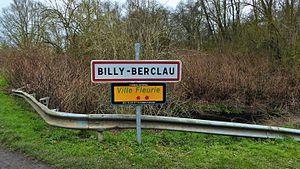
city limit de Billy-Berclau , Pas-de-Calais, Nord-Pas-de-Calais-Picardie France.
Billy-Berclau est une commune française située dans le département du Pas-de-Calais en région Hauts-de-France